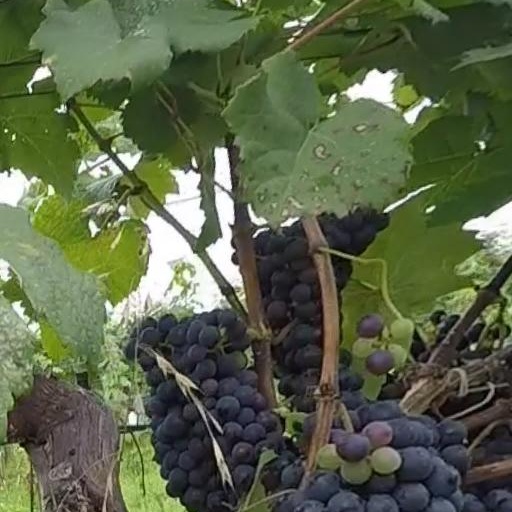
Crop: grape